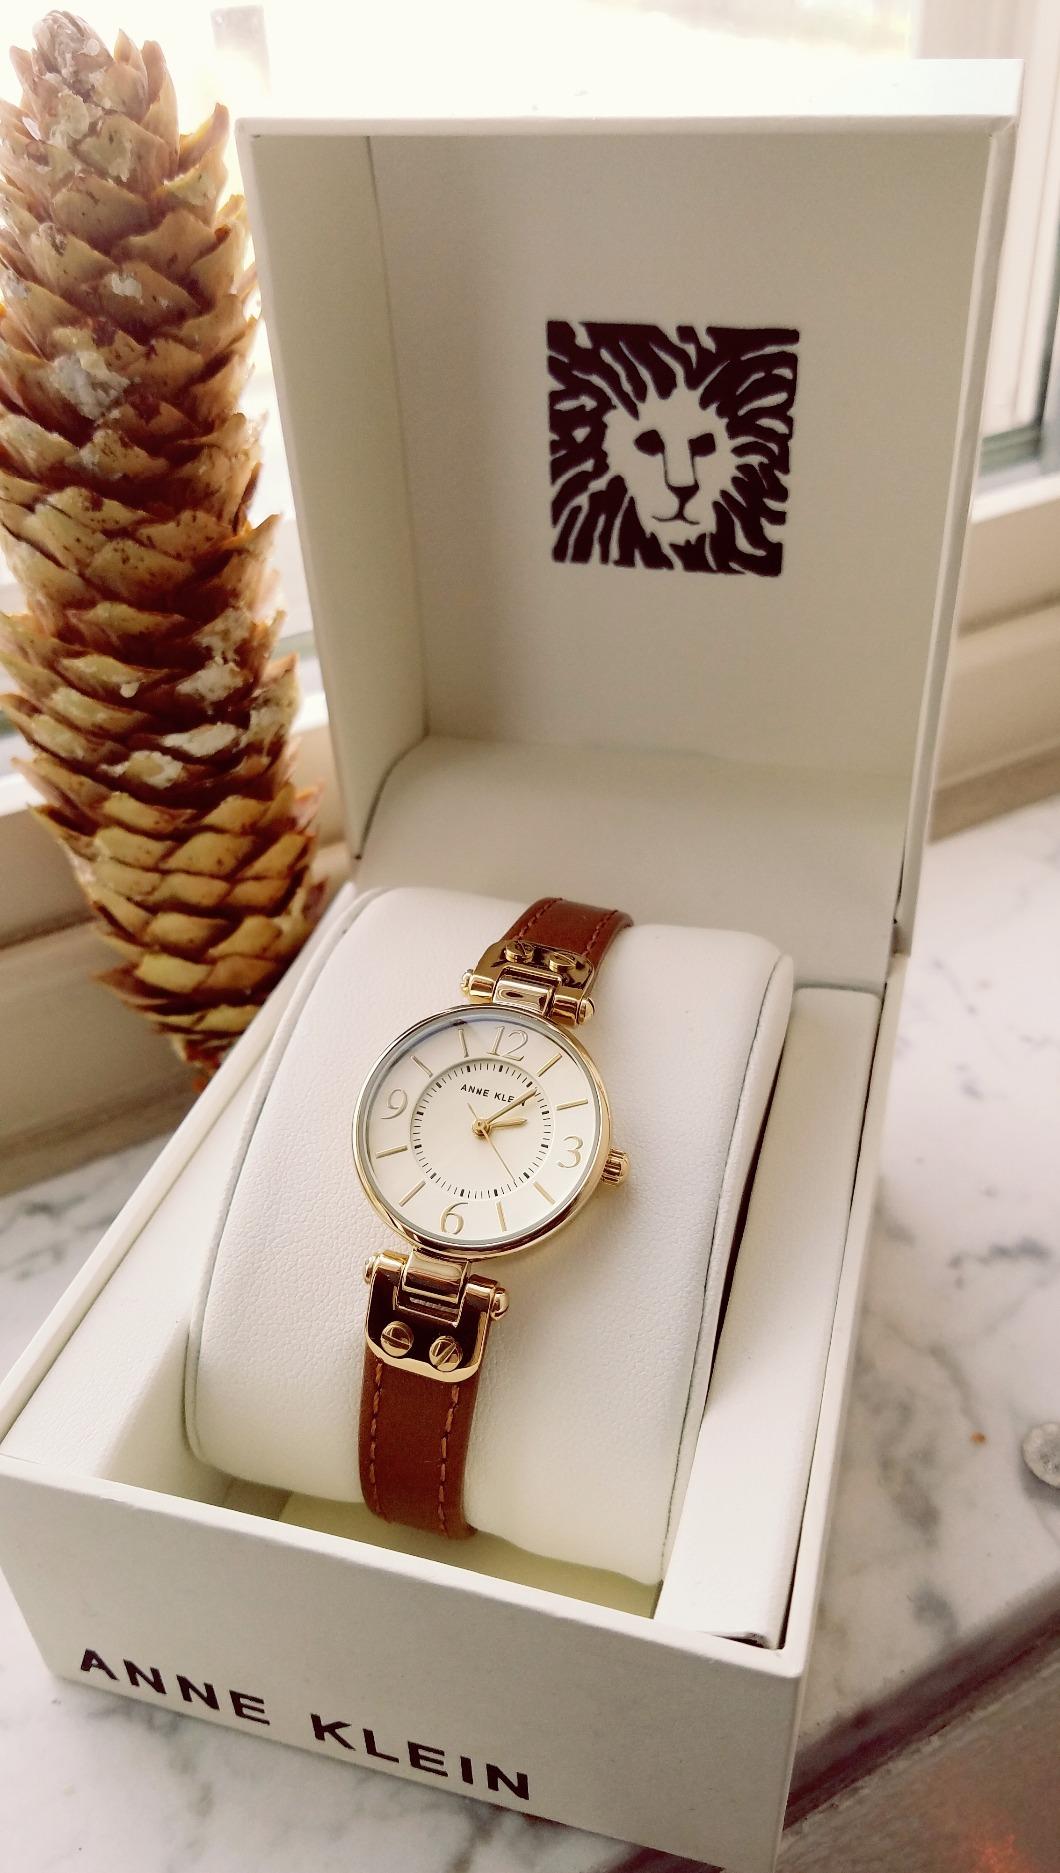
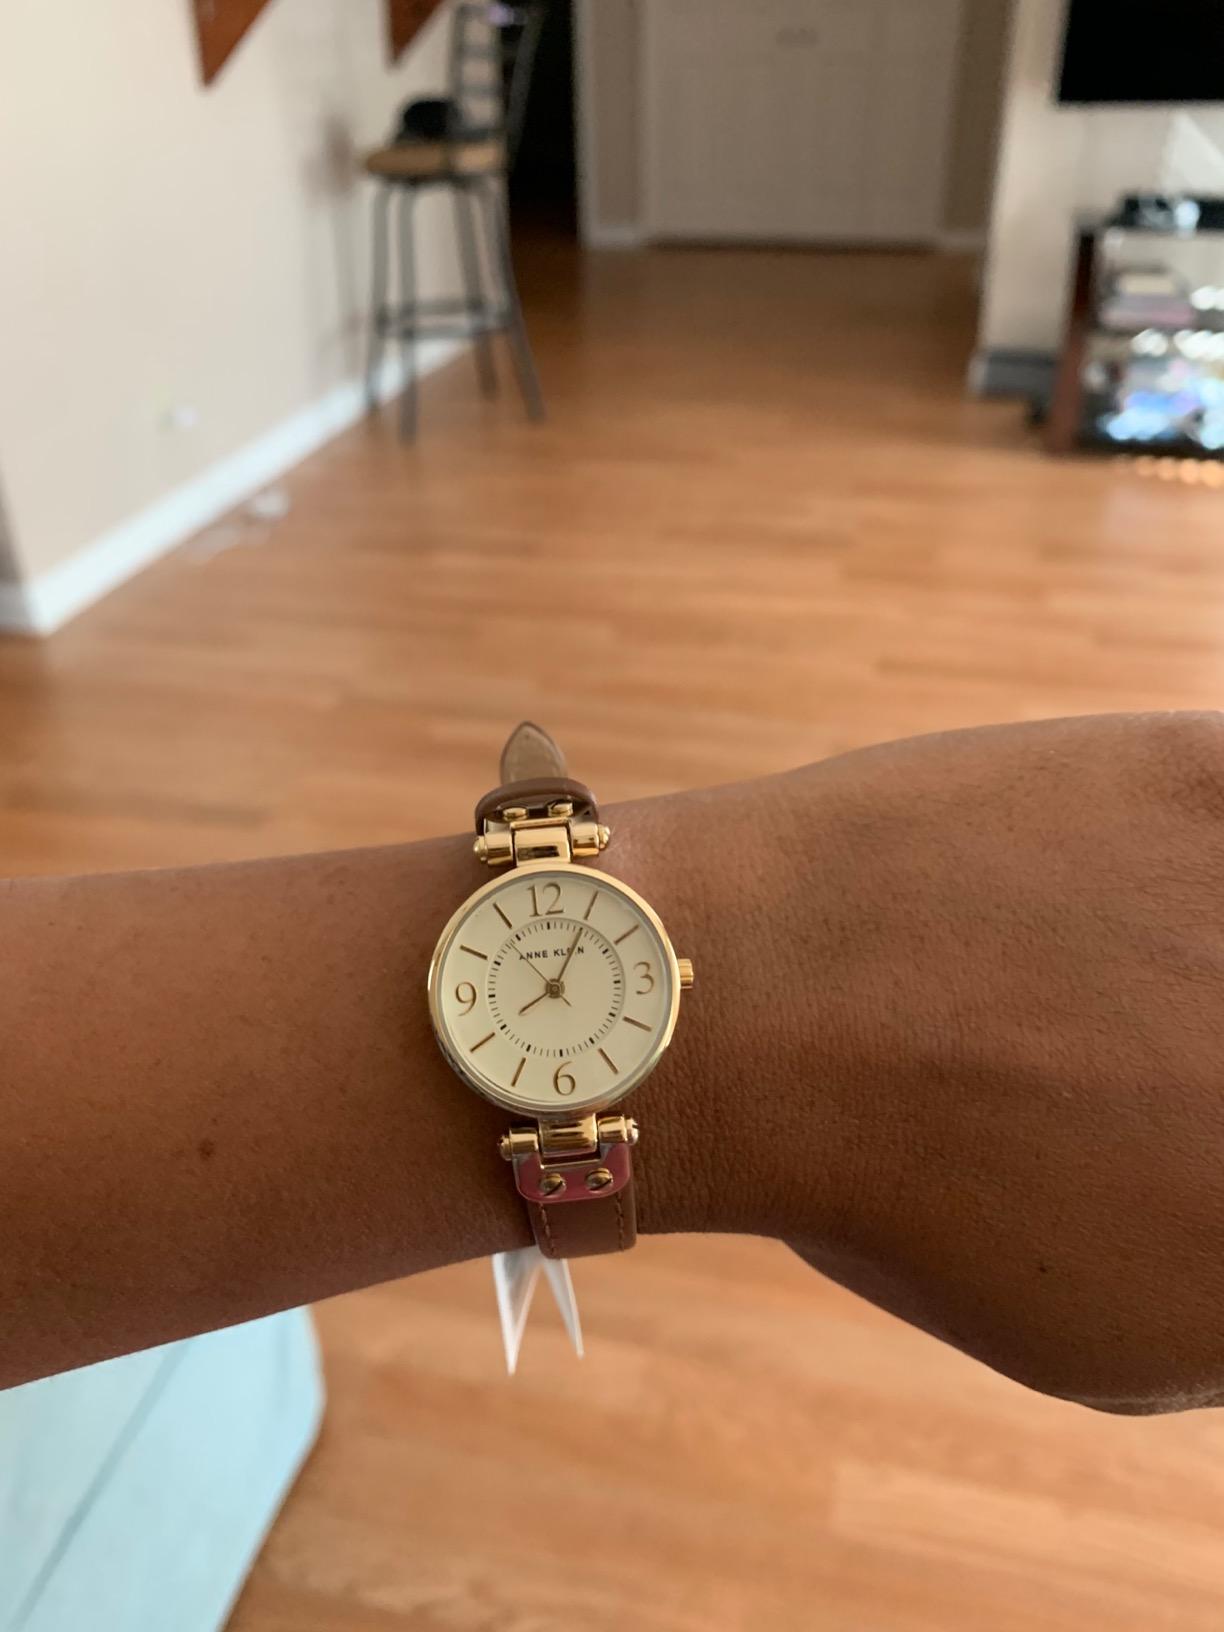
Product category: accessories_watch
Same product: yes